Orchard Park station

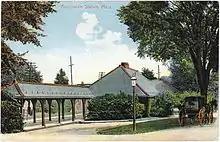
Orchard Park station was based on the 1881 station in Auburndale, Massachusetts, seen here on an early color postcard

The property includes the passenger depot and brick freight house both constructed in 1911, tracks, a concrete bumper post, a semaphore signal, a portion of the entrance drive, and four period rail cars. The station's plan is based largely on one designed by Henry Hobson Richardson for the 1884 station at Auburndale, Massachusetts, which was demolished in 1961 after 80 years in service.